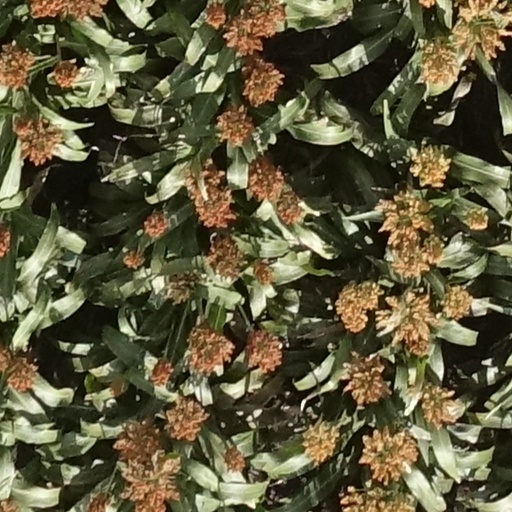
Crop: sorghum